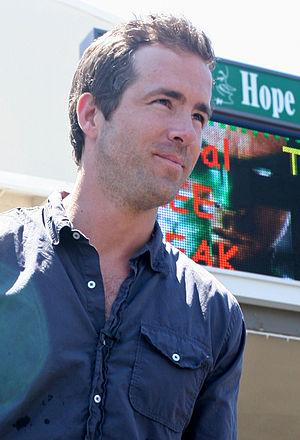
Ryan Reynolds est un acteur, mannequin, producteur de cinéma et entrepreneur canado-américain, né le 23 octobre 1976 à Vancouver.